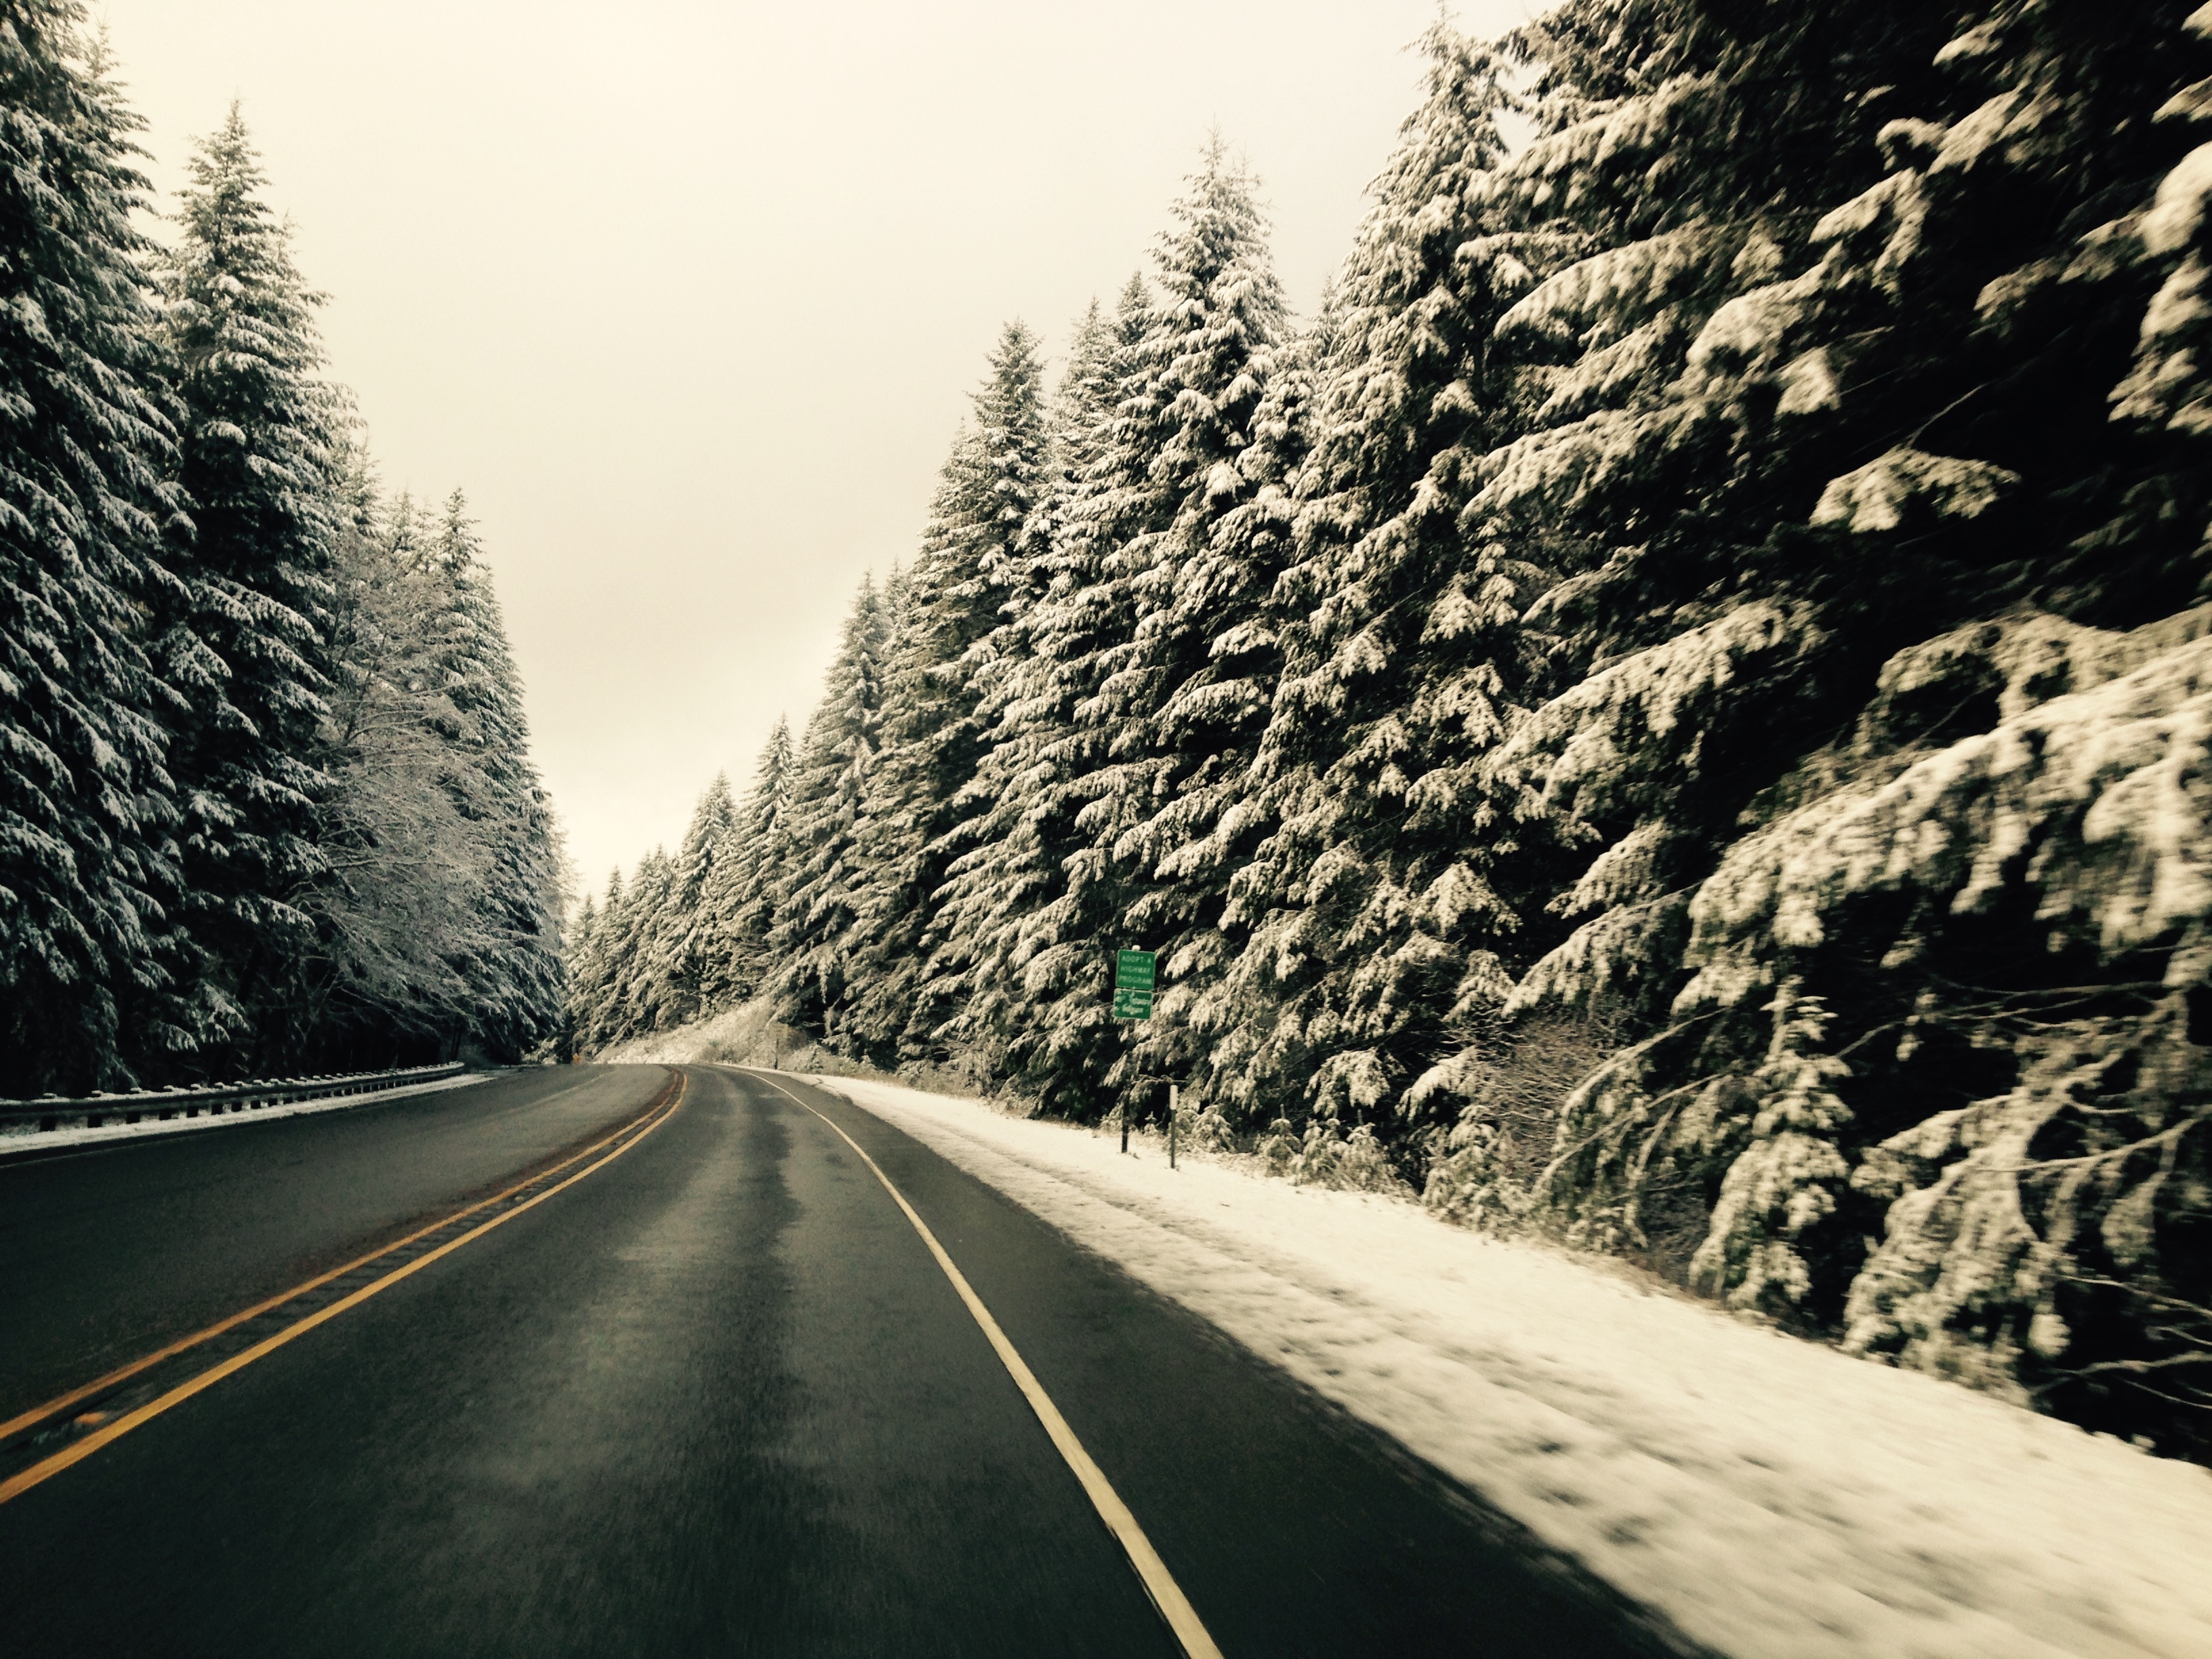
tree, nature, forest, mountain, snow, winter, road, morning, highway, travel, scenic, weather, monochrome, lane, season, outdoors, northwest, north, infrastructure, pacific, oregon, woody plant